Sailor off the Bremen and Other Stories

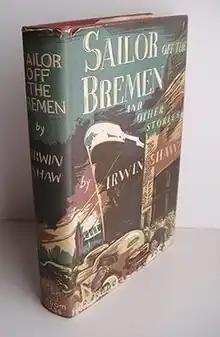
First edition

Sailor Off the Bremen and Other Stories is a collection of short fiction by Irwin Shaw published in 1939 by "Random House". The volume includes one of Shaw's most critically acclaimed short stories, "The Girls in Their Summer Dresses."